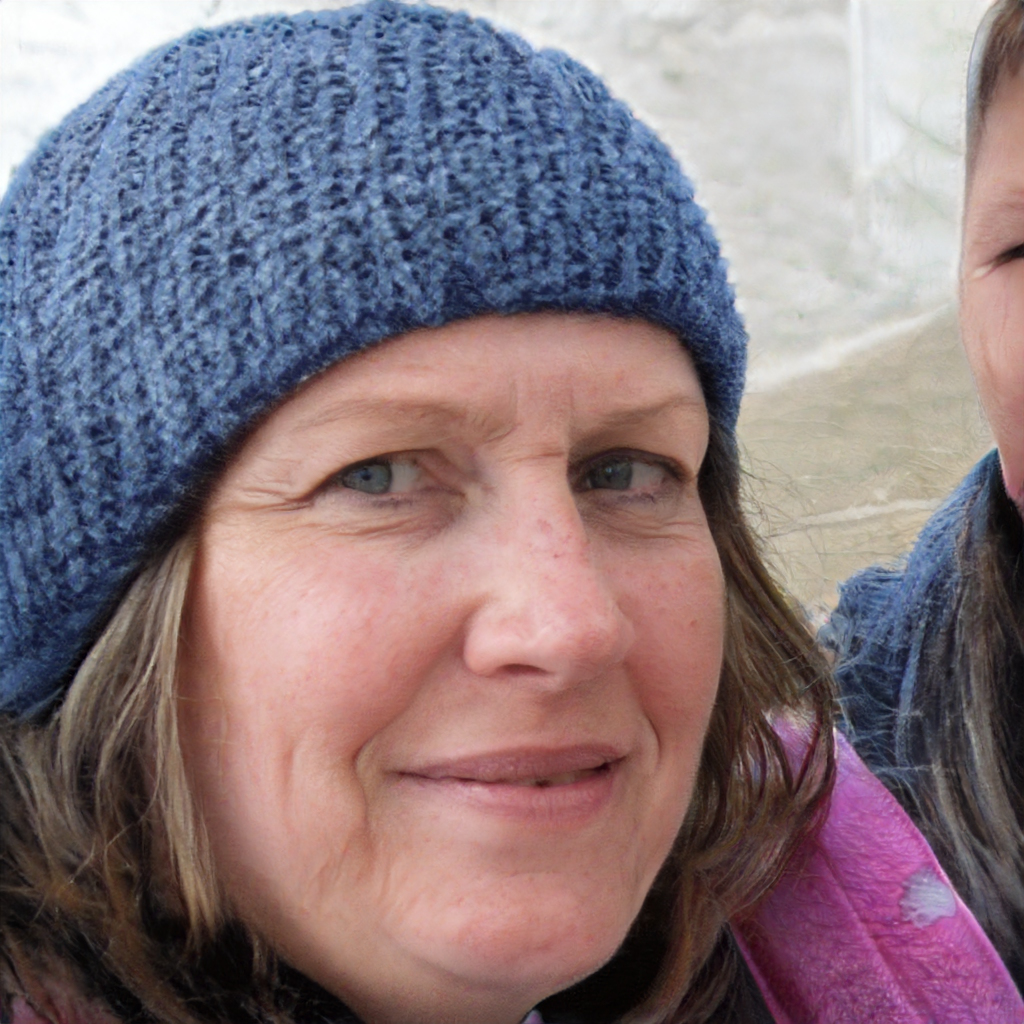
Gender: Female